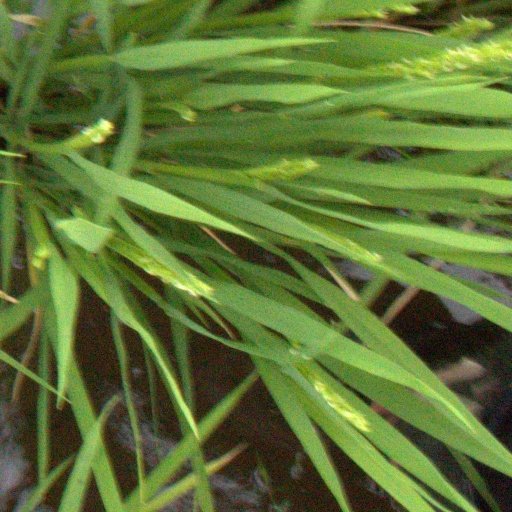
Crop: rice